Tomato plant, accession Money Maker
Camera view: bottom (45 deg); turntable rotation: 210 degrees
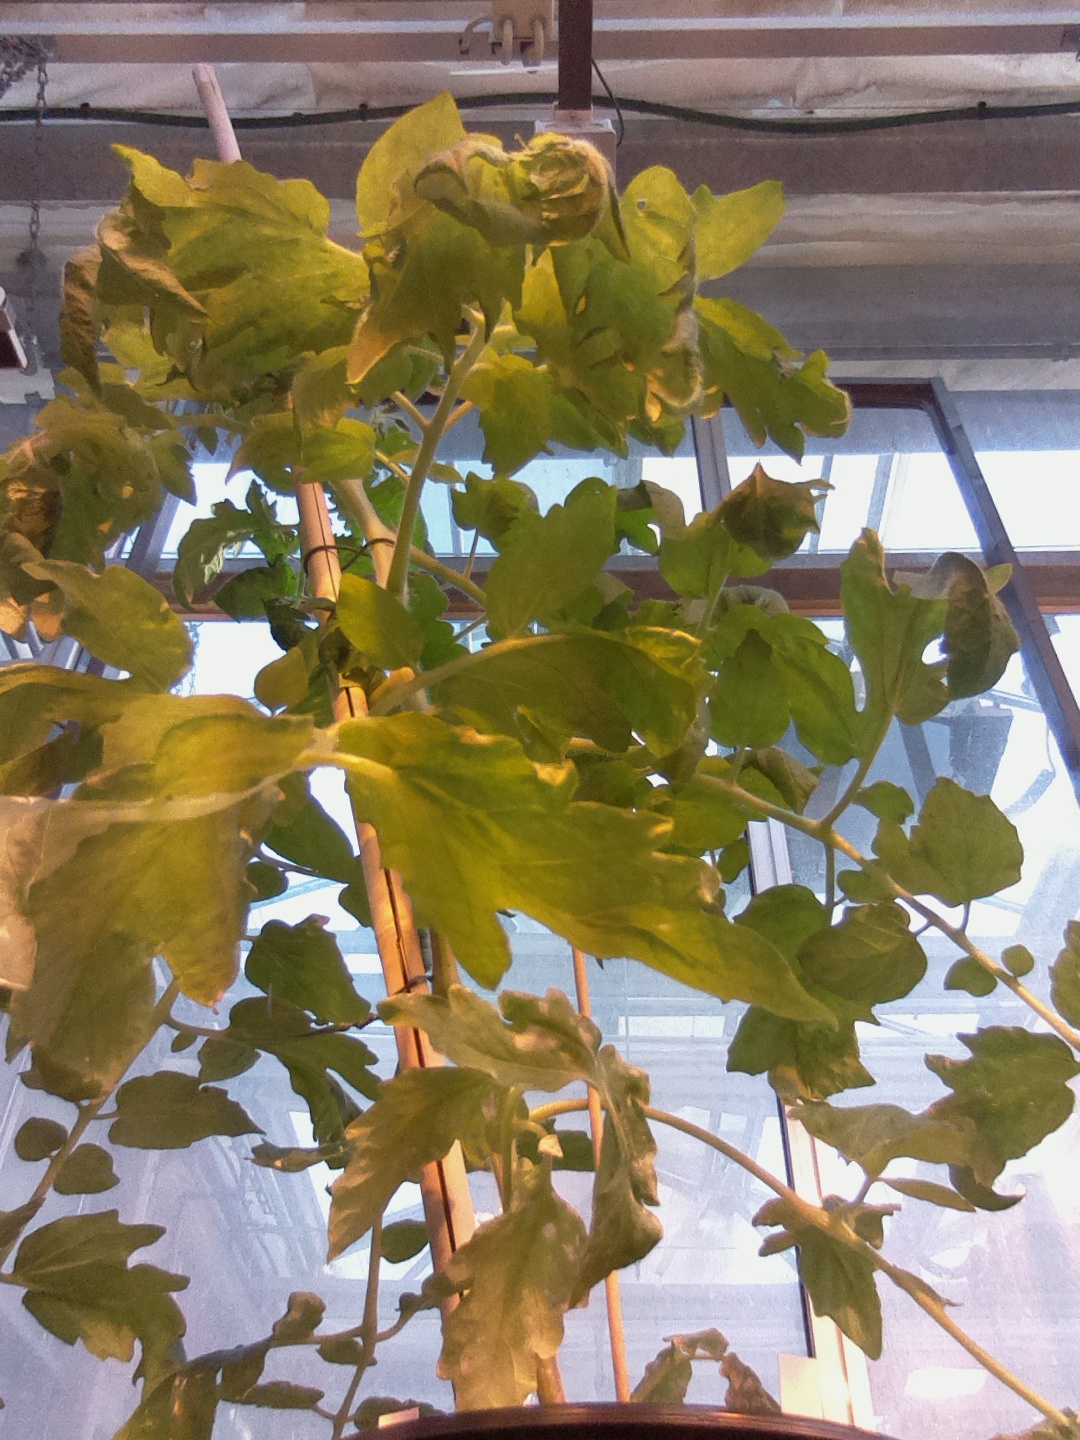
BBCH growth stage 53: 3 inflorescences visible